Corrado Ursi

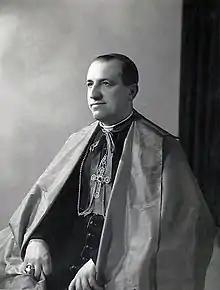
Photograph of Ursi in 1956

Corrado Ursi (26 July 1908 – 29 August 2003) was an Italian prelate of the Catholic Church. He served as Archbishop of Naples from 1966 to 1987, and was created a cardinal in 1967, given the titular church of San Callisto.